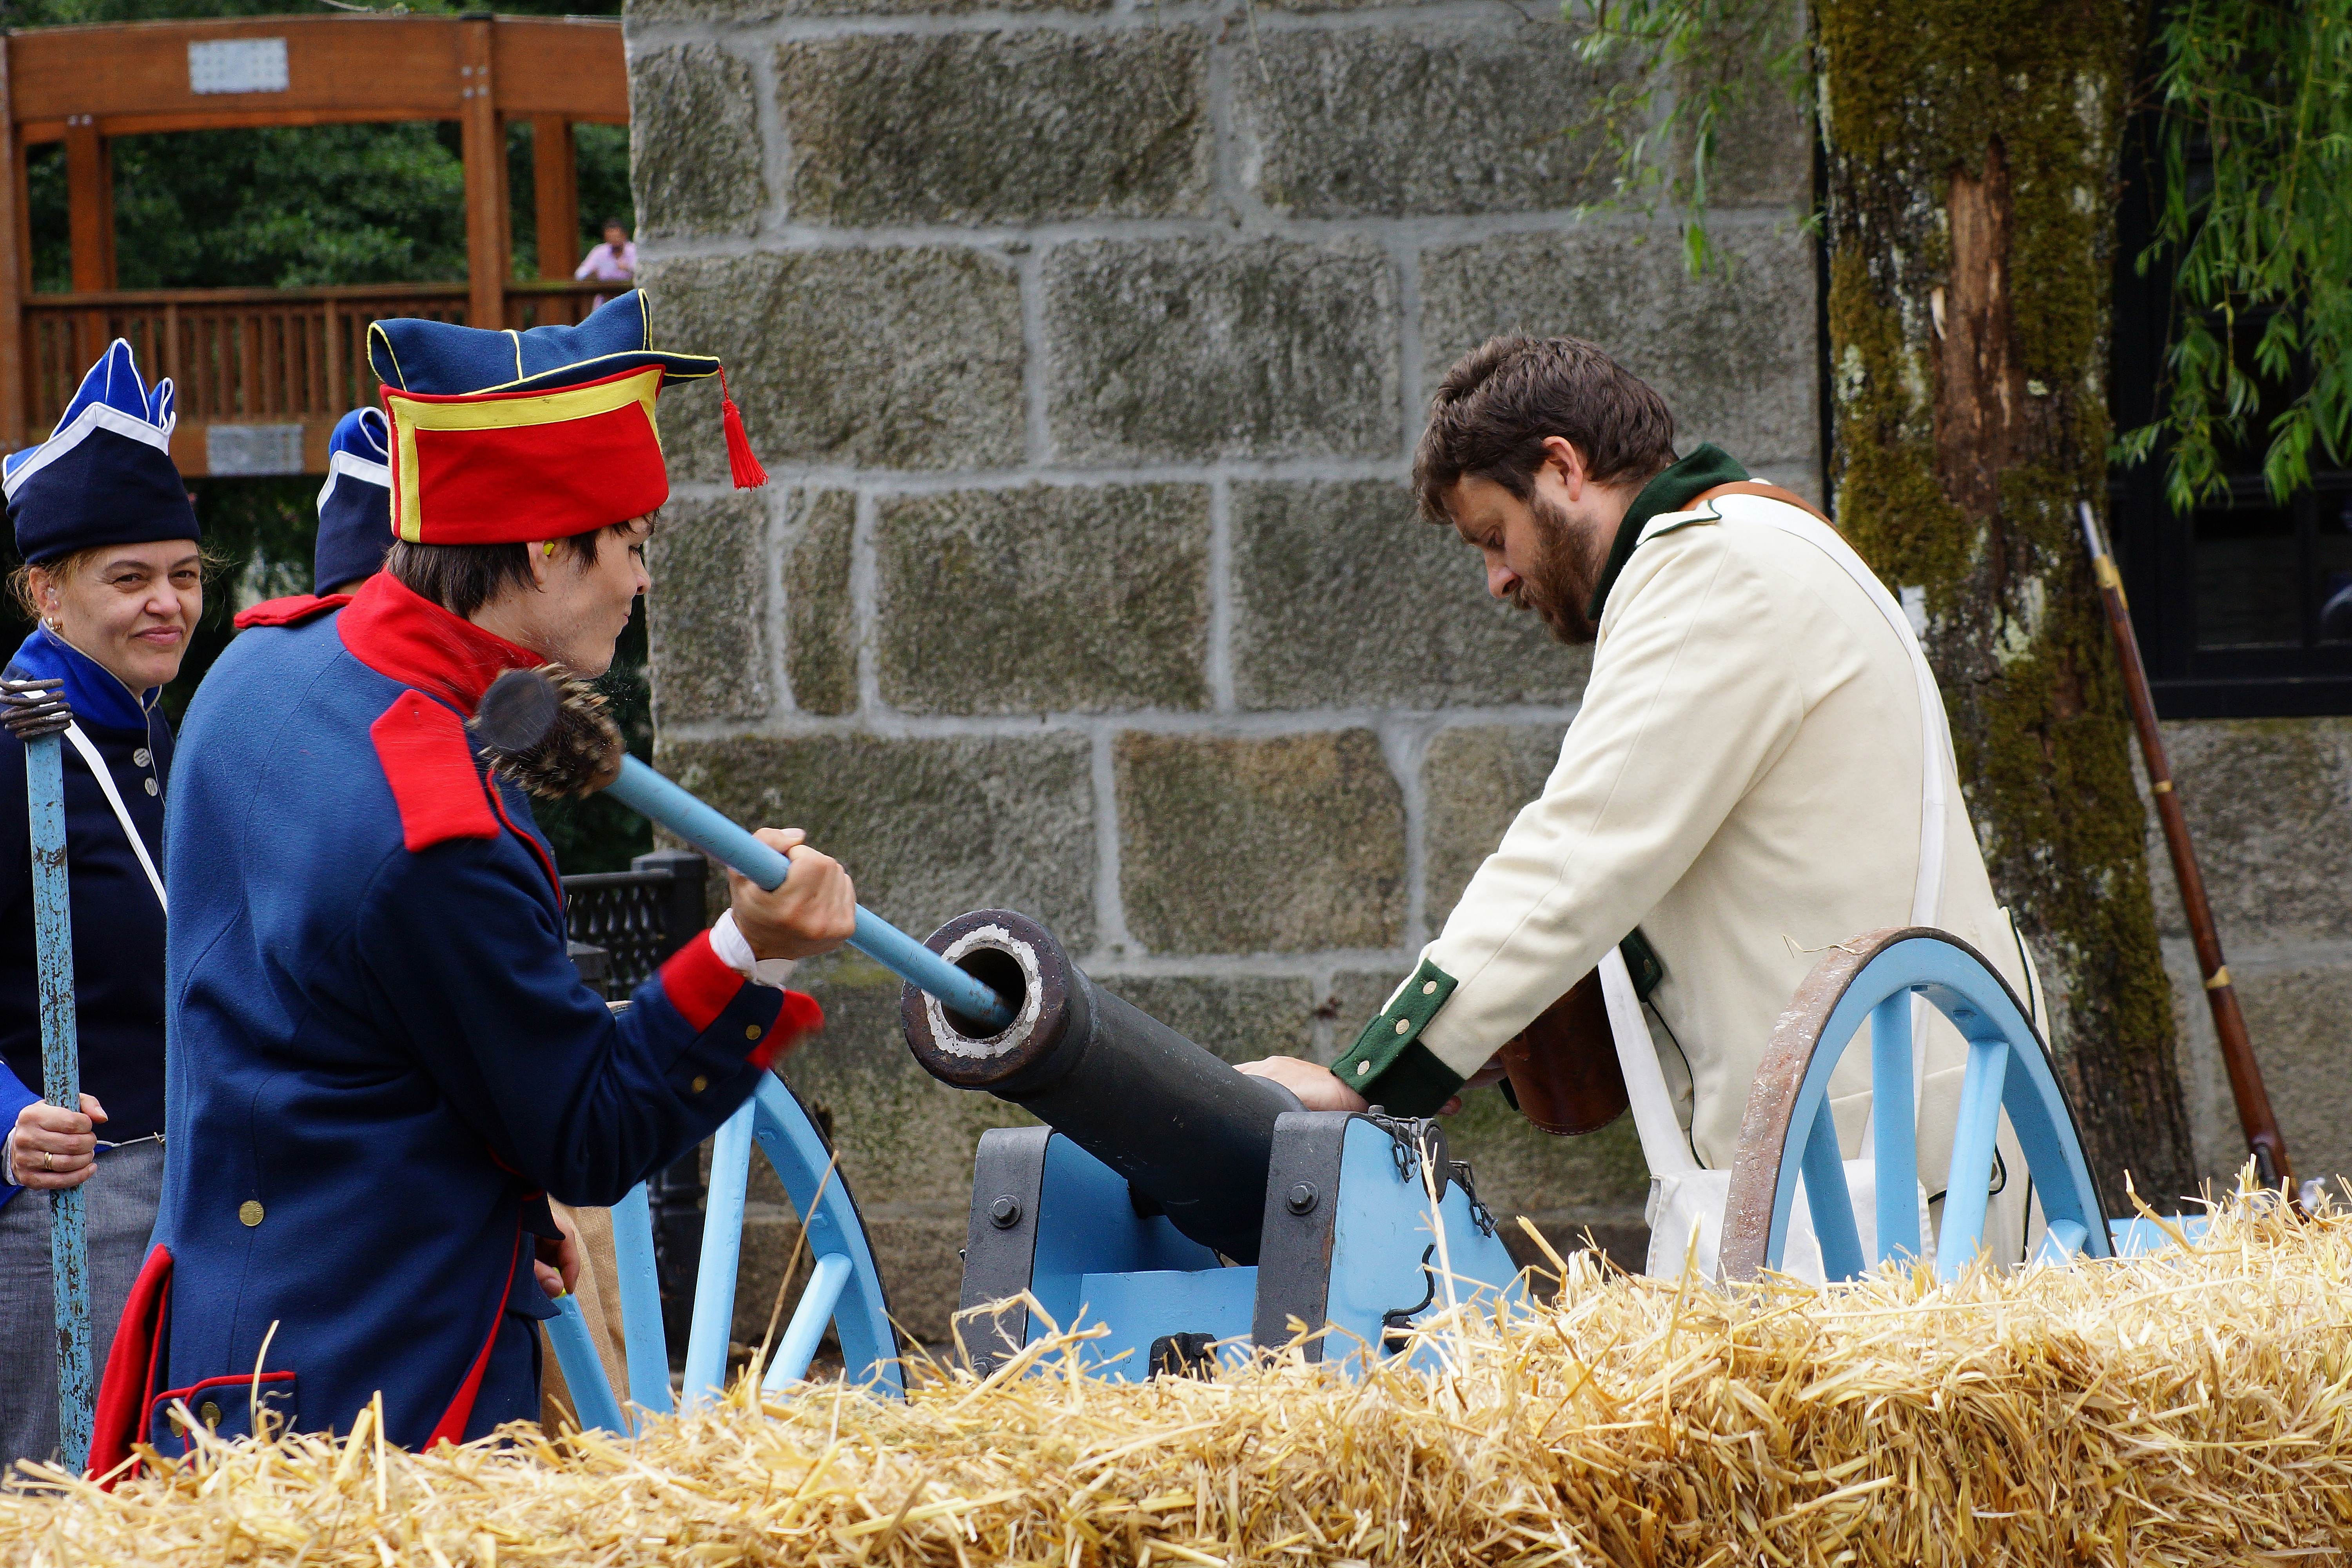
people, agriculture, spain, galicia, pontevedra, espana, ggl1, gaby1, varios, some, pontecaldelas, sonyslta77v, tamrom55200